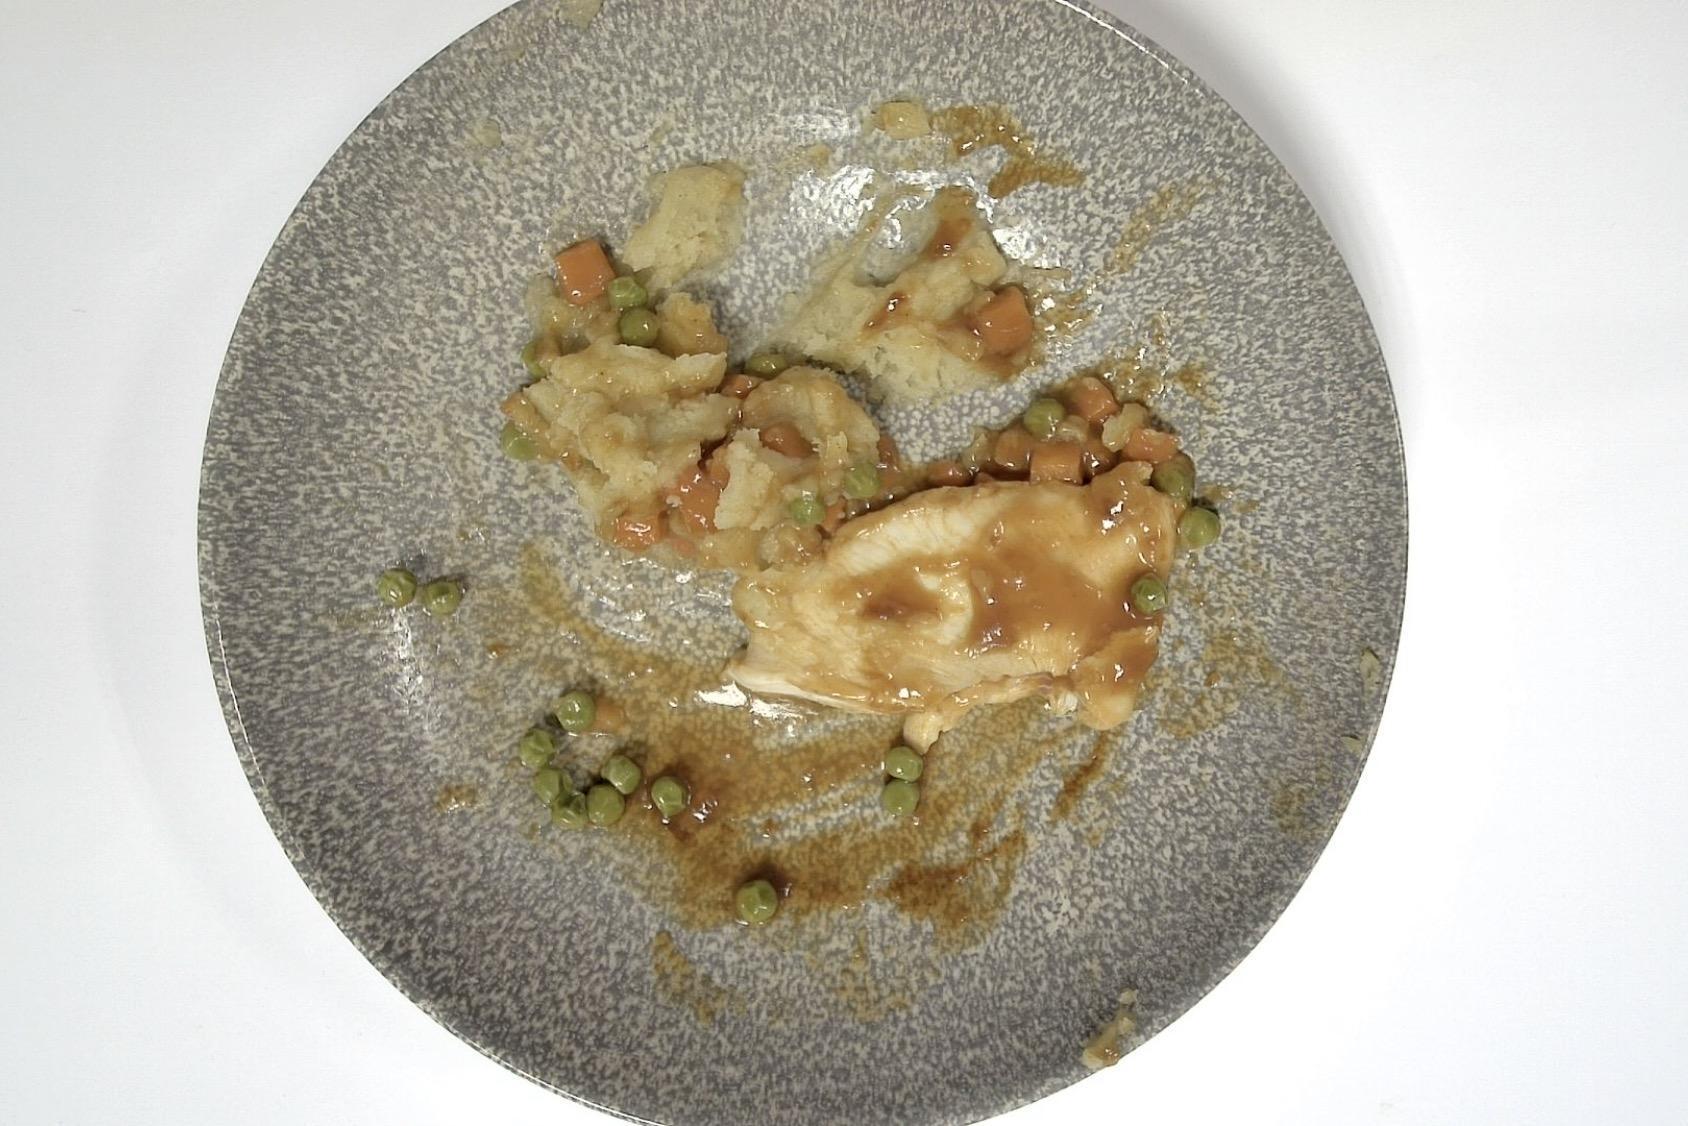
Dish: Hähnchenbrustfilet mit Erbsen und Möhren, Kartoffelpüree und Bratenjus
Portion size: Normale Portion
Ingredients: mashed-potatoes, peas, carrot, gravy, chicken
Weight as served: 341 g
Energy as served: 315,250 kcal (1.323,220 kJ)
Fat: 10,293 g (saturated: 1,305 g)
Carbohydrates: 28,830 g (sugar: 7,477 g)
Protein: 24,587 g
Salt: 3,404 g
Weight after return: 197 g
Energy after return: 182,124 kcal